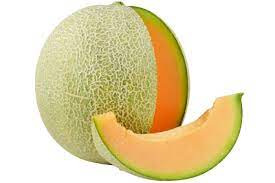
Lii xaal la, xaal boo xam ne dañ cee dagg benn dagg teg ko noonu. Xaal la, kuppati ci benn dagg teg ko noonu.